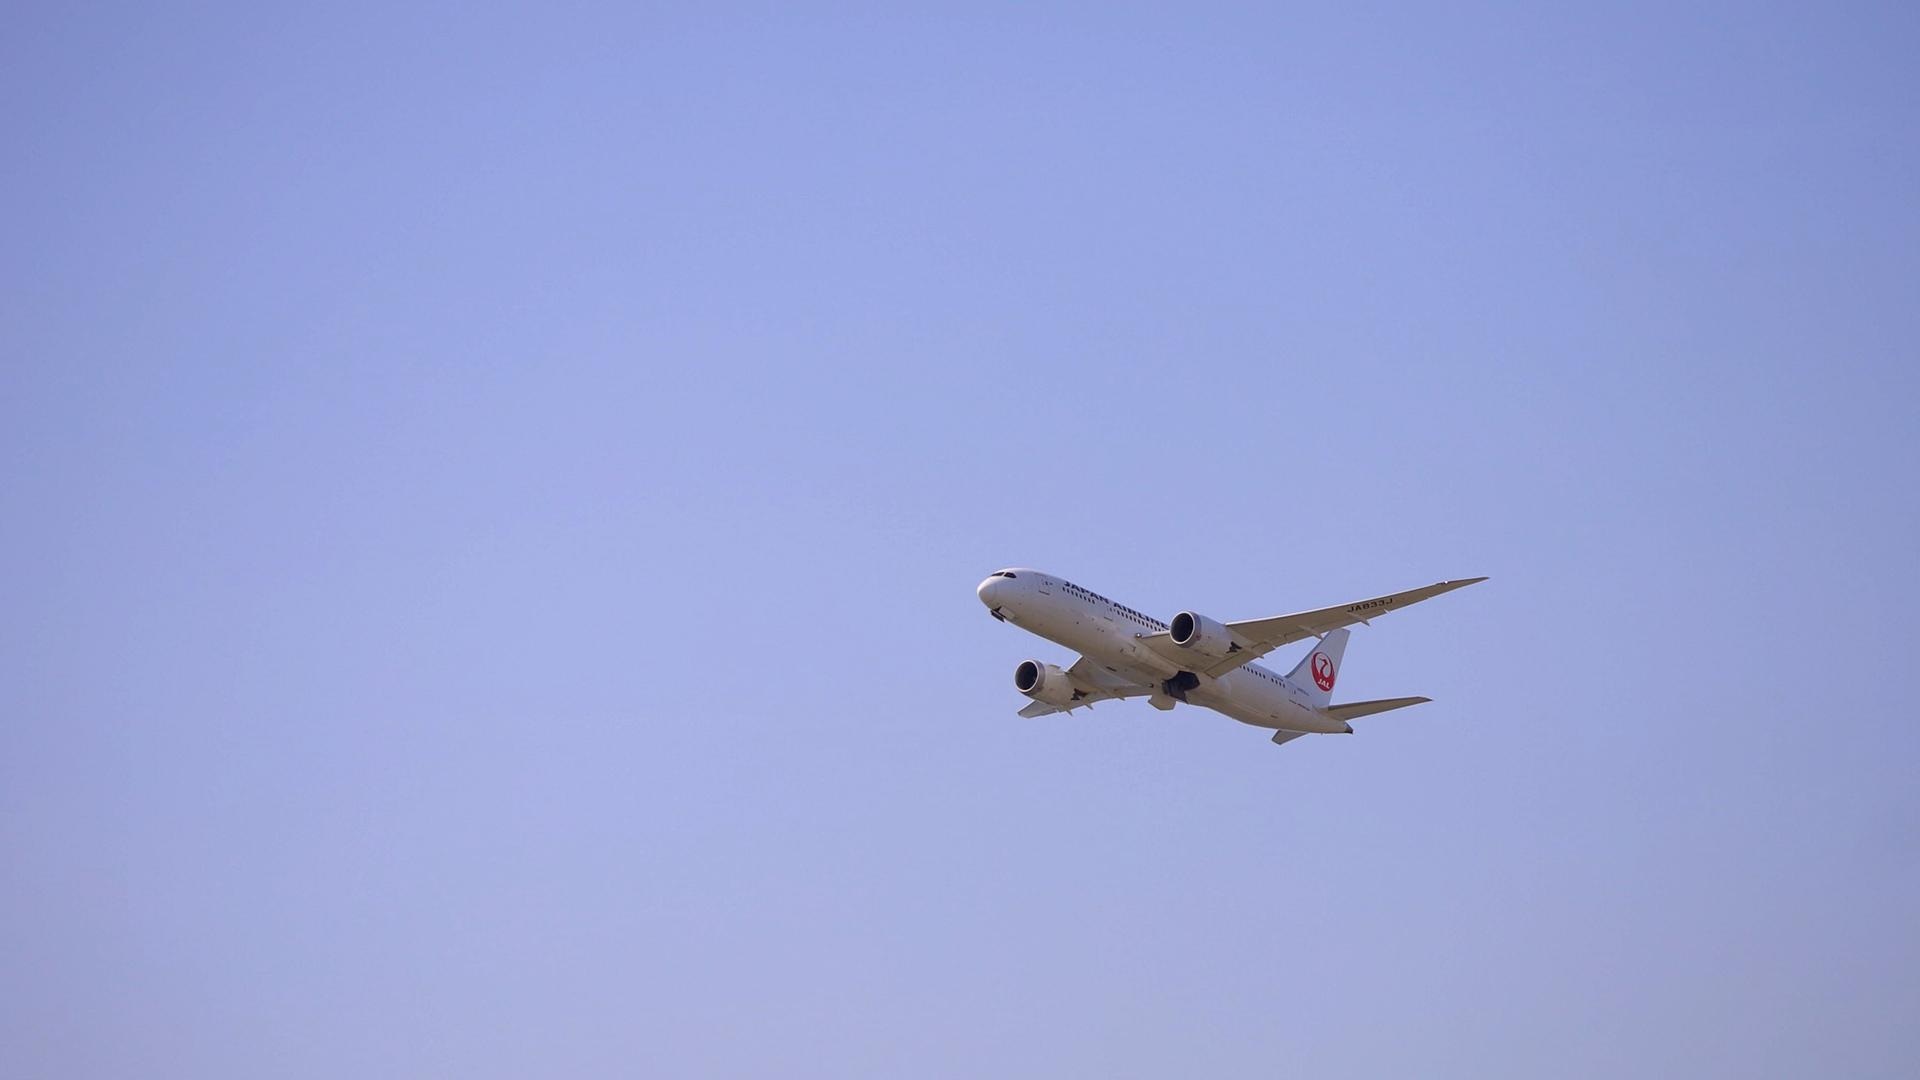
wing, sky, airplane, aircraft, vehicle, airline, aviation, flight, japan, blue sky, airliner, boeing, takeoff, air show, air force, japan airlines, aerobatics, kansai international airport, air travel, atmosphere of earth